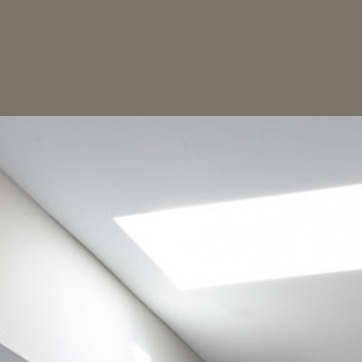
Material: painted